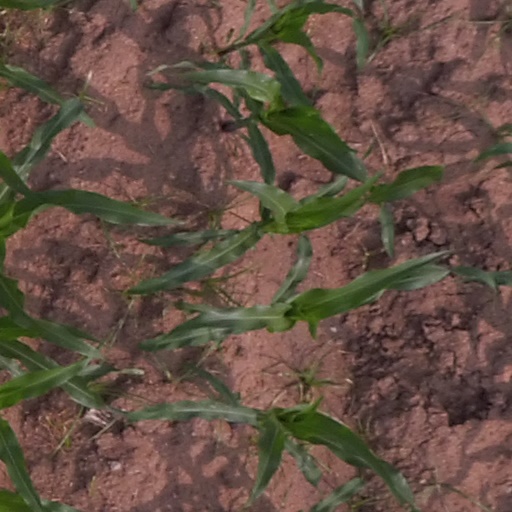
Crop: maize; corn